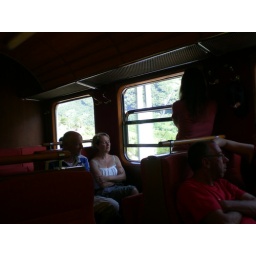
the train had an electric failure in the rear power unit and driver decided to return to Flam base